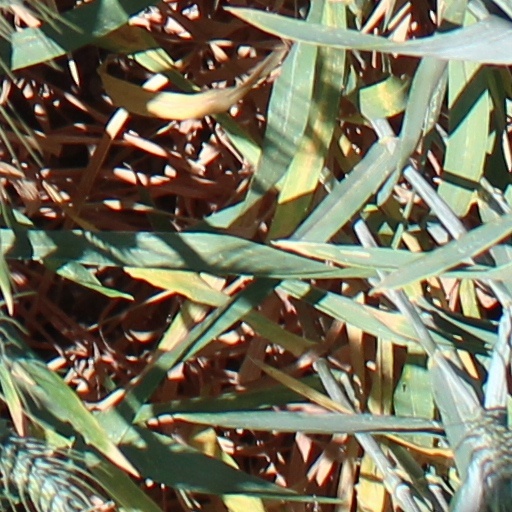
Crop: wheat